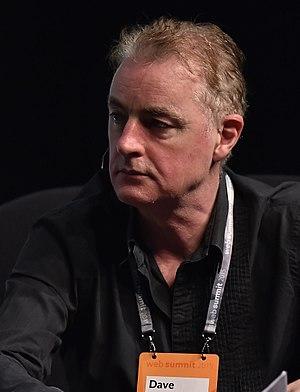
Dave Fanning, né le 30 décembre 1955 à Dublin, est un journaliste de rock, disc jockey, critique de cinéma et animateur irlandais. Il anime l'émission The 11th Hour sur RTÉ Two et deux émissions de radio : Drivetime with Dave sur RTÉ Radio 1 et The Dave Fanning Show sur RTÉ 2fm.